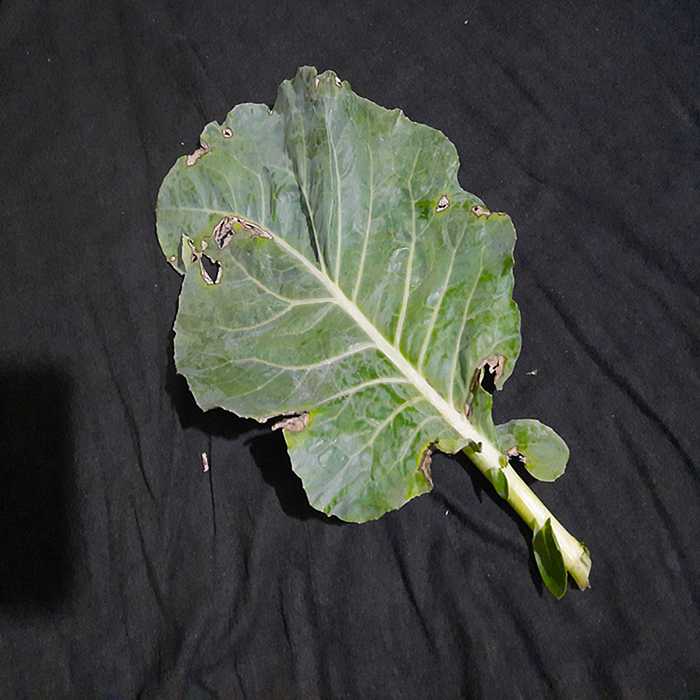
Plant: Cauliflower
Label: Downy mildew